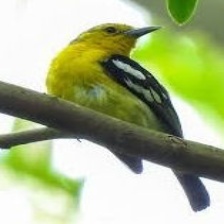
Species: COMMON IORA
Scientific name: AEGITHINA TIPHIA